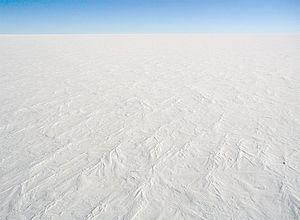
Un dôme de glace est un relief peu marqué qui se rencontre sur les glaciers de très grandes dimensions tels les inlandsis, les calottes glaciaires ou encore les champs de glace. Ils forment les points hauts de ces glaciers desquels divergent les grands courants glaciaires qui évacuent la glace en direction des fronts glaciaires.
Un désert polaire ou désert de glace est une zone désertique qui relève d'un climat de calotte glaciaire. Malgré des précipitations totales suffisamment basses pour être classées normalement comme désert, les déserts polaires se distinguent des vrais déserts par de basses températures annuelles et l'évapotranspiration. La plupart des déserts polaires sont recouverts d'inlandsis, de champs de glace ou de calottes glaciaires.
Le dôme C, aussi connu sous le nom de dôme Charlie, est un des dômes de glace de l'inlandsis de l'Antarctique culminant à 3 233 mètres, de coordonnées 75° 06′ S, 123° 20′ E. Il se trouve dans le Territoire antarctique australien, à environ 1 100 kilomètres de la base française Dumont d'Urville et à 1 200 kilomètres de la base italienne Terra Nova Bay. Ce site accueille la base antarctique Concordia.
L'Antarctique, parfois appelé « le Continent Austral » ou « le Continent Blanc », est le continent le plus méridional de la Terre. Situé autour du pôle Sud, il est entouré des océans Atlantique, Indien et Pacifique et des mers de Ross et de Weddell. Il forme le cœur de la région antarctique qui inclut également les parties émergées du plateau des Kerguelen ainsi que d'autres territoires insulaires de la plaque antarctique plus ou moins proches. L'ensemble de ces territoires, qui partagent des caractéristiques écologiques communes, constitue l'écozone antarctique.
La Terre boule de neige, ou Terre boule de glace est une hypothèse scientifique qui suppose que la surface de la Terre fut presque entièrement couverte de glace, à au moins trois reprises : la glaciation huronienne il y a 2,4 milliards d'années, la glaciation sturtienne qui s'enclenche il y a 720 millions d'années et la glaciation marinoenne qui s’est achevée il y a 635 millions d’années.
La faune de l'Édiacarien est constituée d'organismes énigmatiques fossiles en forme de feuille ou de tube datant de l'Édiacarien, la dernière période géologique de l'ère néoprotérozoïque. Elle doit son nom aux collines Ediacara, situées à 650 km au nord d'Adélaïde en Australie. Les fossiles de ces organismes ont été découverts dans le monde entier et font partie des plus anciens organismes pluricellulaires complexes connus. La faune de l'Édiacarien se développa lors d'un événement appelé explosion d'Avalon il y a 575 Ma après que la Terre fut sortie d'une longue période de glaciation lors du Cryogénien. Cette faune disparut en grande partie simultanément avec l'apparition rapide — à l'échelle géologique — de la biodiversité au Cambrien, connue sous le nom d'explosion cambrienne. La plus grande partie des formes d'organisation animales existant aujourd'hui sont apparues lors du Cambrien et non lors de l'Édiacarien. Il semble donc que cette faune particulière a disparu, pour une raison encore inconnue, sans avoir de descendants.
Le plateau Antarctique, autrefois appelé plateau polaire ou plateau Haakon VII, est une région de l'Antarctique s'étendant sur quelques centaines de kilomètres autour du pôle Sud, à une altitude moyenne de 3 000 mètres.